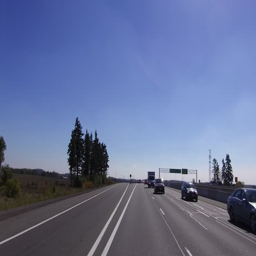
cars trucks driving on the highway